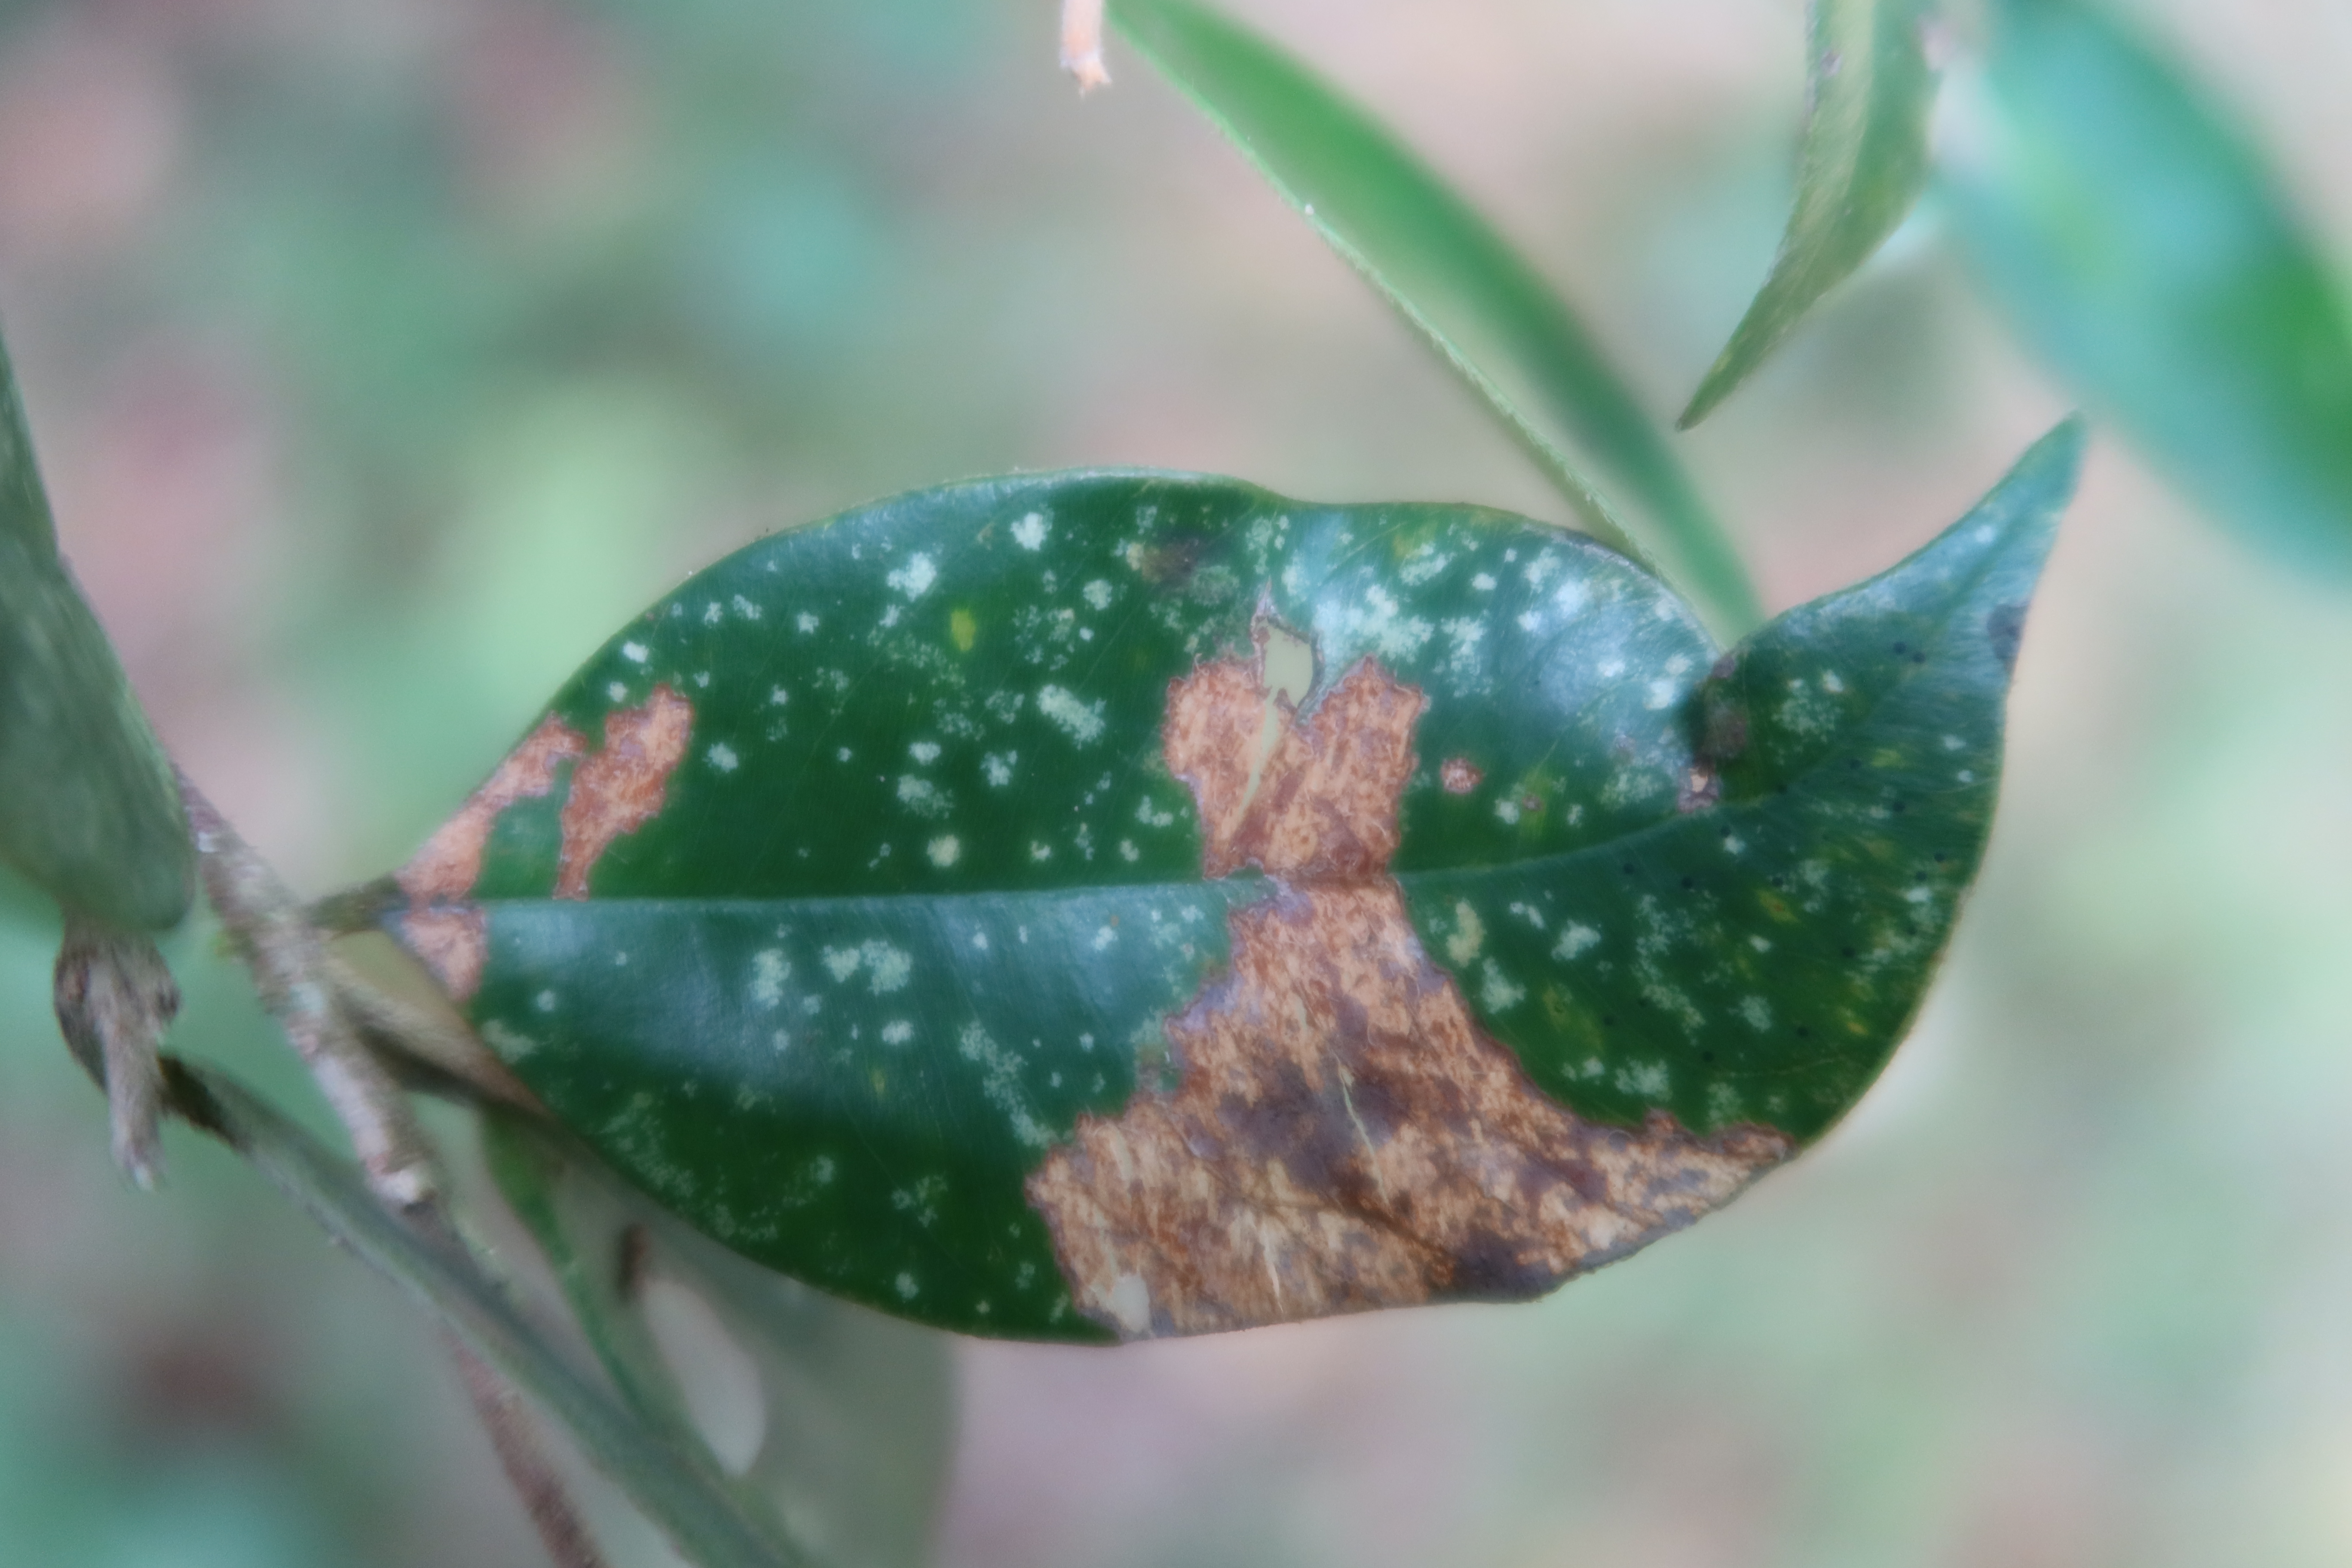
Label: Mosaic Viruses